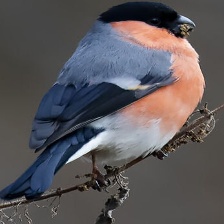
Species: EURASIAN BULLFINCH
Scientific name: PYRRHULA PYRRHULA